Wind River Formation

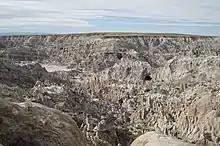
Wind River Formation at Hell's Half Acre, Natrona County, Wyoming.

The Wind River Formation is a geologic formation in Wyoming in the Wind River Basin. It preserves fossils dating back to the Paleogene period. A recent study by Stanford suggests that fracking has contaminated the entire ground water resource in the basin.